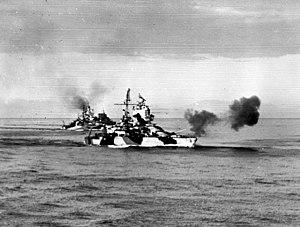
L’USS Mississippi, cuirassé de la classe New Mexico, est le troisième bâtiment de la Marine des États-Unis nommé en l'honneur de l'État du Nouveau-Mexique, et le second cuirassé à porter ce nom. Mis en service en 1917, trop tard pour servir pendant la Première Guerre mondiale, il a été largement déployé dans le Pacifique au cours de la Seconde Guerre mondiale, pendant laquelle il a remporté huit étoiles de bataille. Il fut l'un des six cuirassés d’avant-guerre qui ont participé à la bataille du détroit de Surigao, l’ultime engagement entre cuirassés de l'histoire navale.